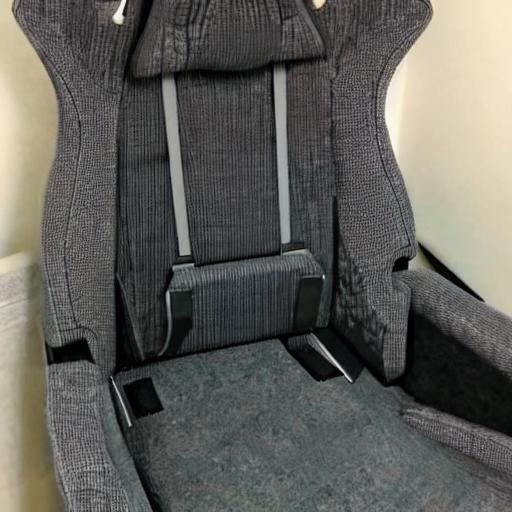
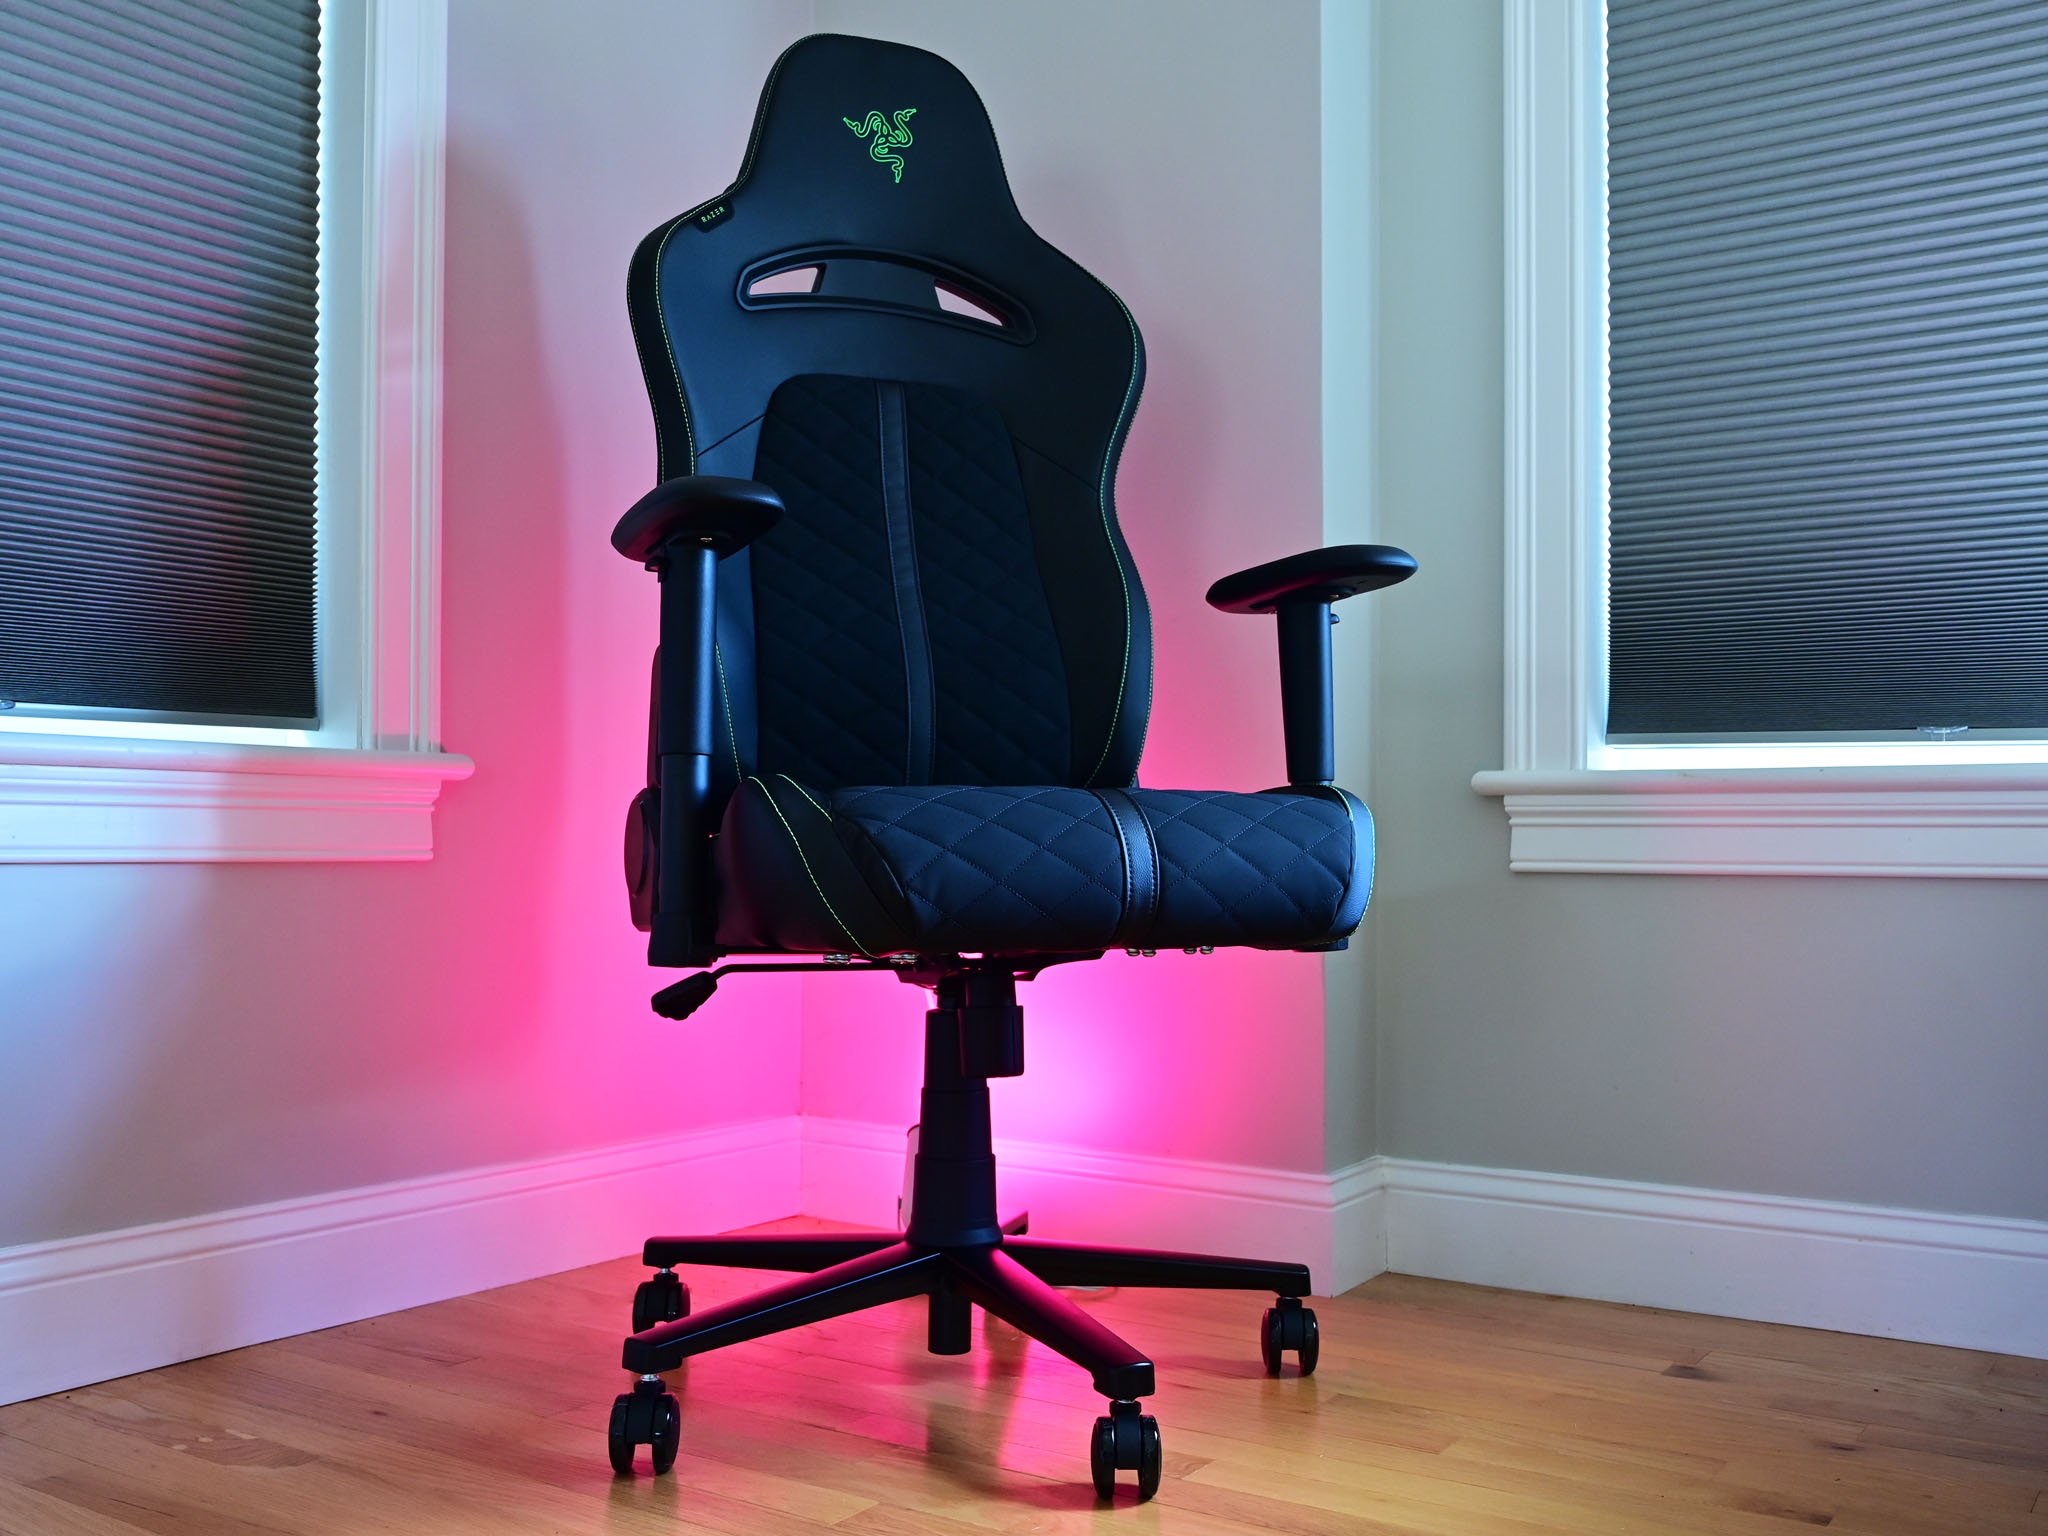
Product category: items_chair
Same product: no